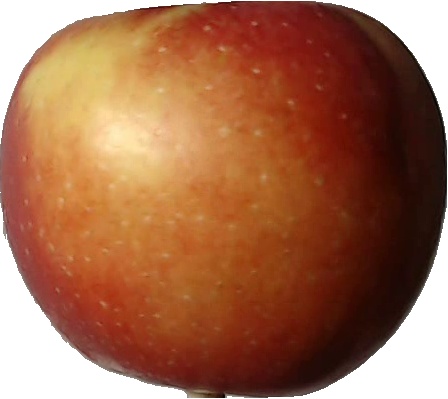
Label: apple_braeburn_1